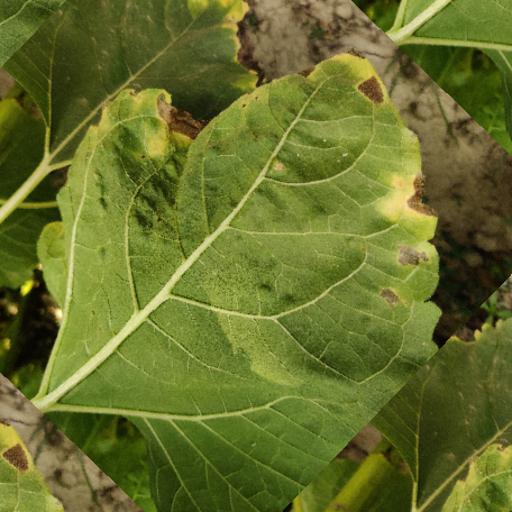
Label: Downy_mildew